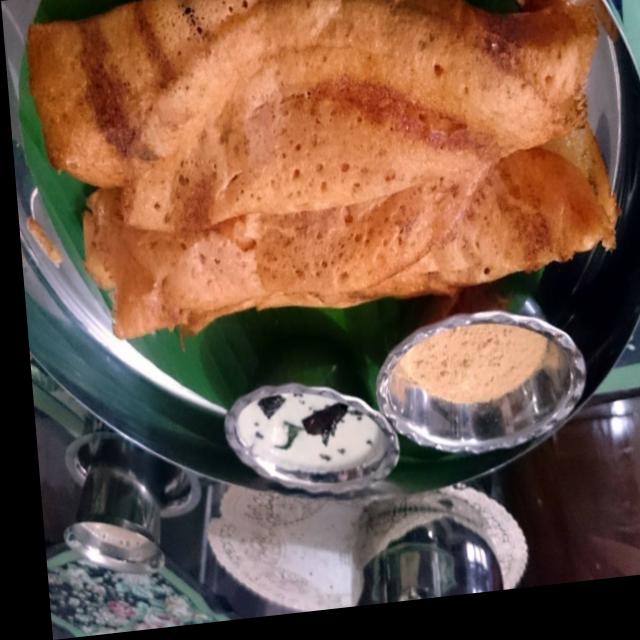
Dish: masala_dosa